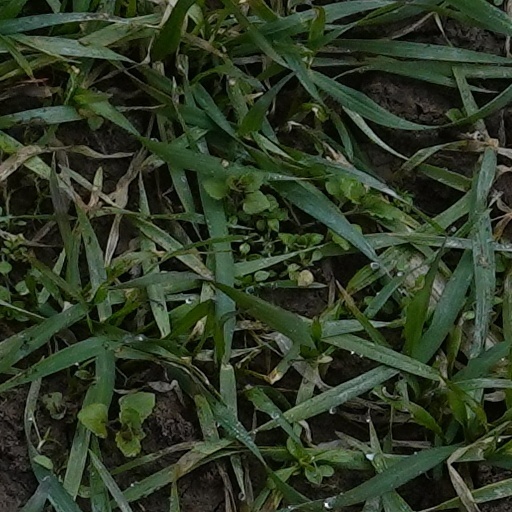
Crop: wheat